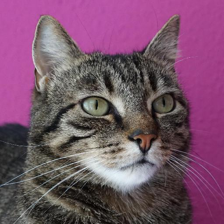
Label: animals